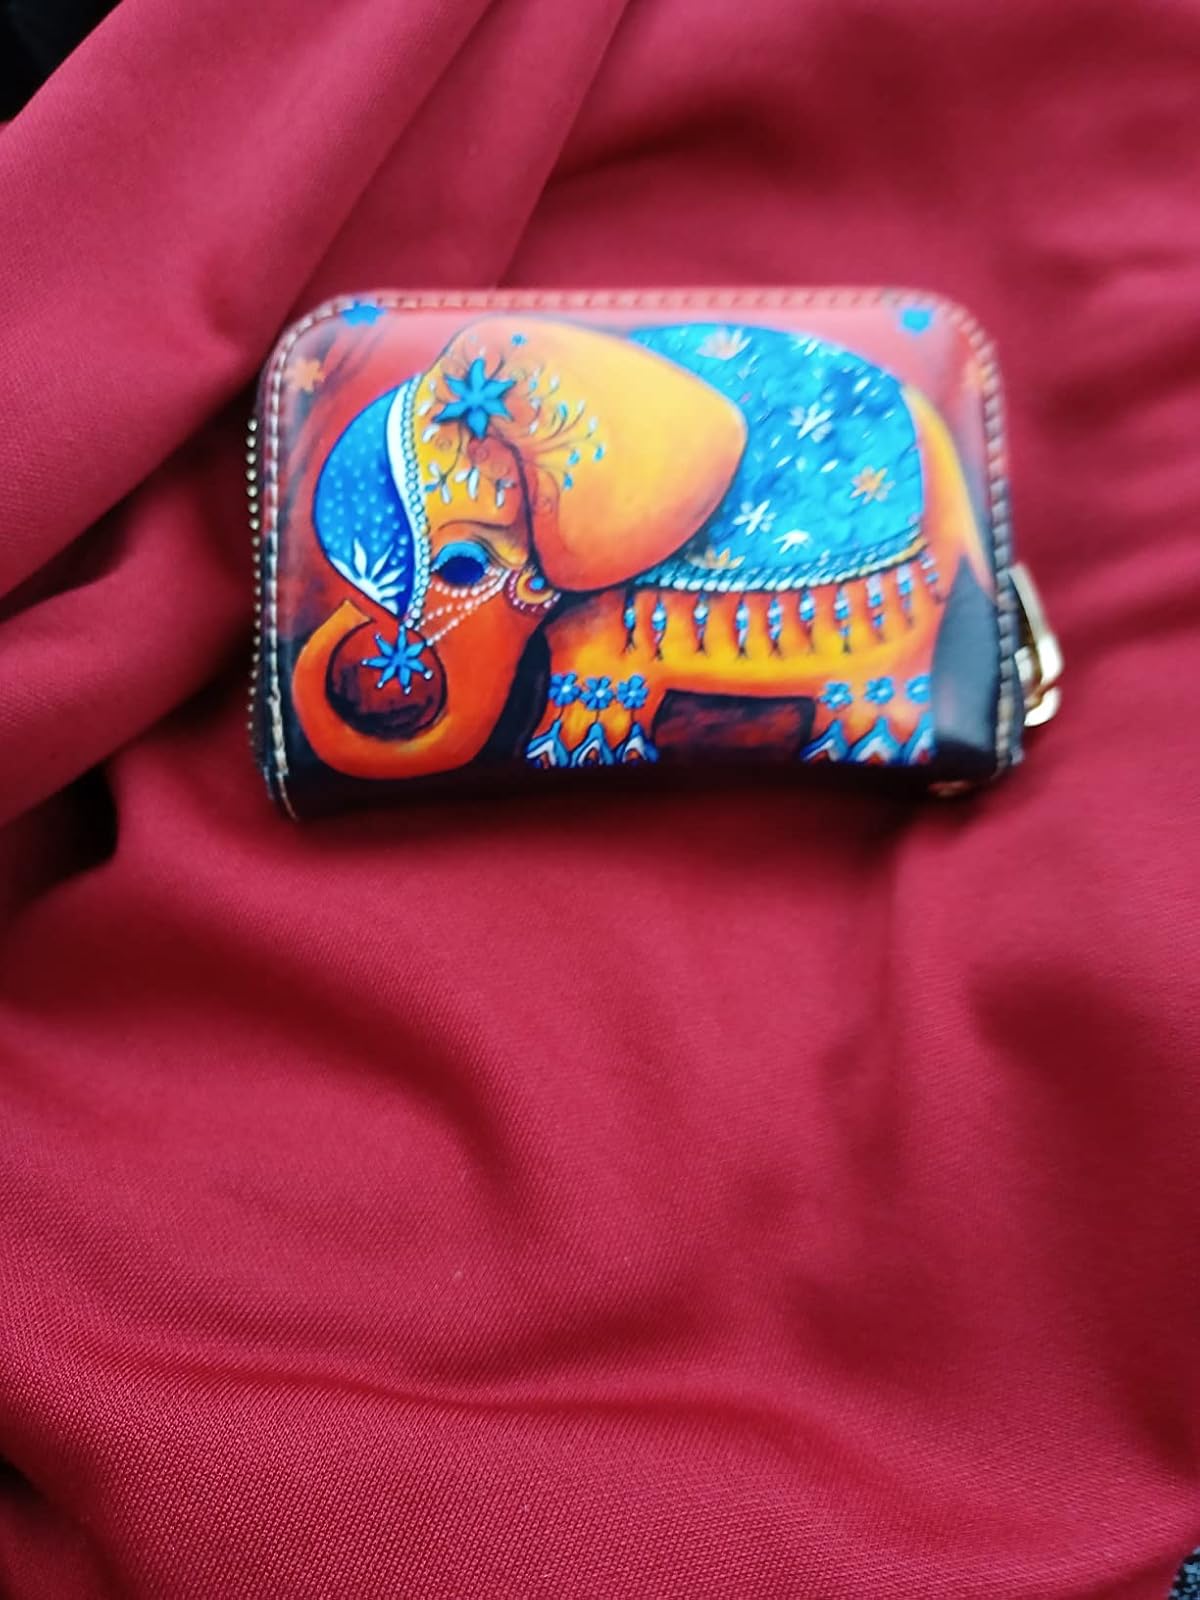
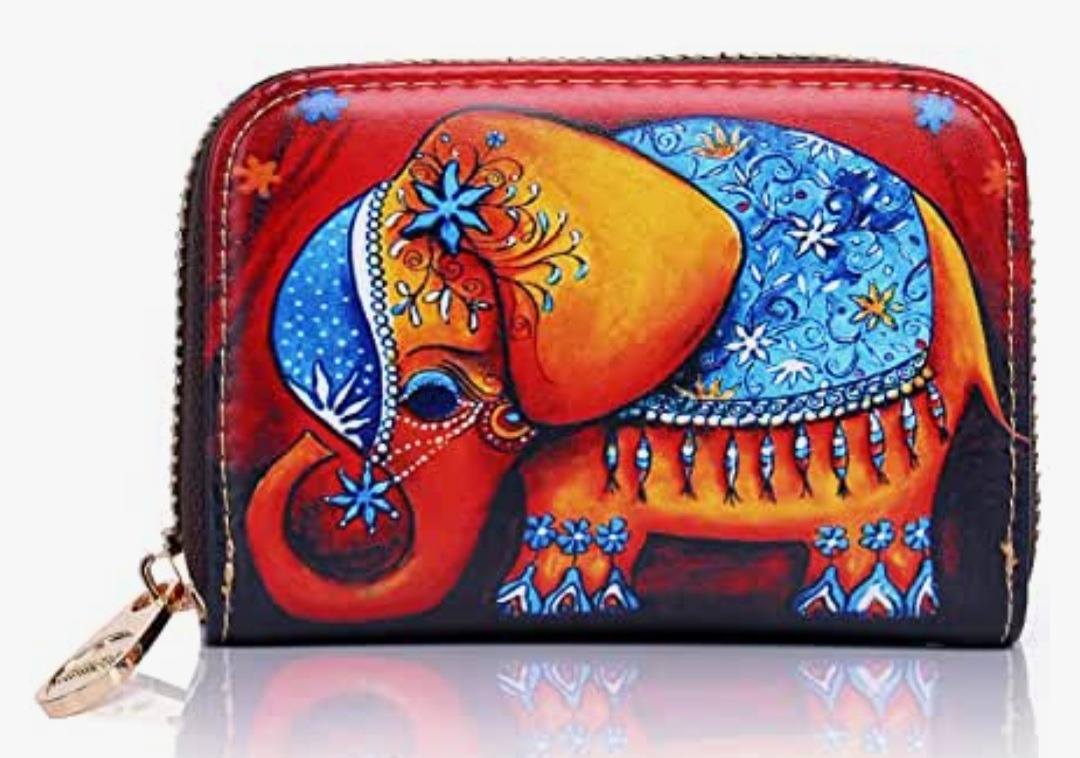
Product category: accessories_keychain
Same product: yes